Tropical Storm Kammuri (2002)

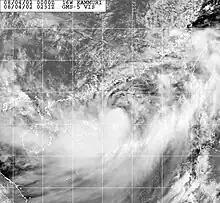
Tropical Storm Kammuri intensifying in the South China Sea on August 4

On August 3, when Kammuri was located about southeast of Hong Kong, the HKO issued Standby Signal No. 1, the first such signal for a storm that season. By that time, the outer rainbands had begun affecting the region. Kammuri dropped heavy rainfall in Hong Kong that reached in the town of Kwai Chung, most of which fell after the storm passed the region. The rains caused one landslide and damaged one road. Wind gusts in the city reached , and sustained winds of were reported on Waglan Island. There, a storm surge of was also reported. In nearby Macau, outer rainbands delayed airplane flights, and there was some flooding.